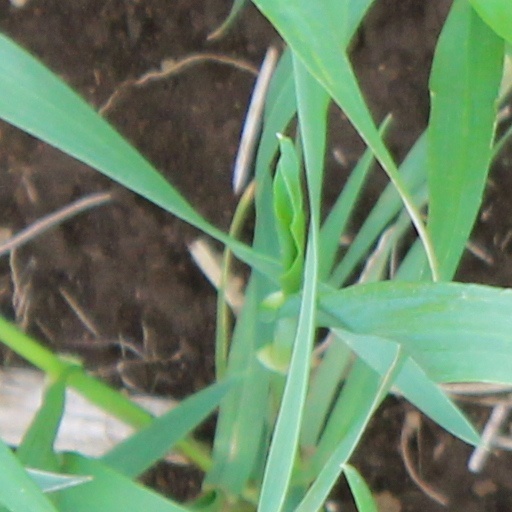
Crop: wheat